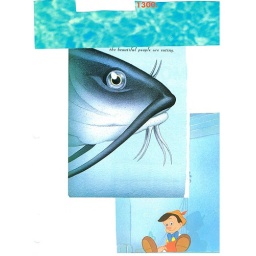
fish and the ocean are a major theme in this book project i'm working on